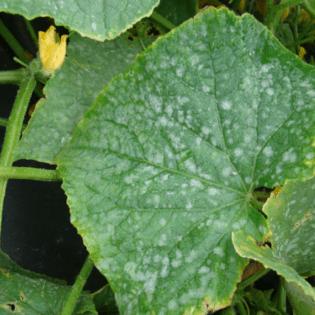
Plant: Squash
Disease: squash powdery mildew